Einsteinium

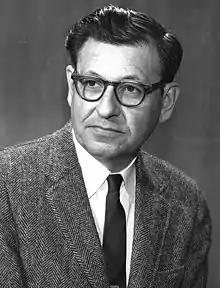
The element was discovered by a team headed by Albert Ghiorso.

Ghiorso and co-workers analyzed filter papers which had been flown through the explosion cloud on airplanes (the same sampling technique that had been used to discover Pu). Larger amounts of radioactive material were later isolated from coral debris of the atoll, and these were delivered to the U.S. The separation of suspected new elements was carried out in the presence of a citric acid/ammonium buffer solution in a weakly acidic medium (pH ≈ 3.5), using ion exchange at elevated temperatures; fewer than 200 atoms of einsteinium were recovered in the end. Nevertheless, element 99, einsteinium, and in particular Es, could be detected via its characteristic high-energy alpha decay at 6.6 MeV. It was produced by the capture of 15 neutrons by uranium-238 nuclei followed by seven beta decays, and had a half-life of 20.5 days. Such multiple neutron absorption was made possible by the high neutron flux density during the detonation, so that newly generated heavy isotopes had plenty of available neutrons to absorb before they could disintegrate into lighter elements. Neutron capture initially raised the mass number without changing the atomic number of the nuclide, and the concomitant beta-decays resulted in a gradual increase in the atomic number: